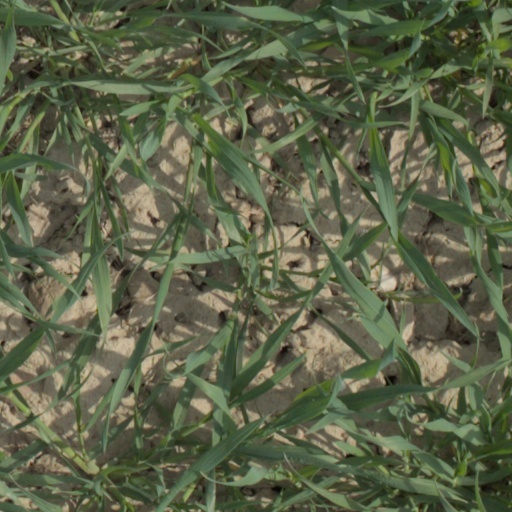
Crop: wheat